Average variance extracted

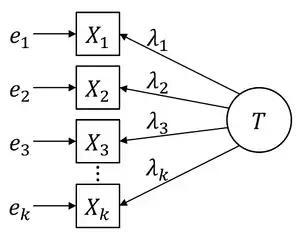
AVE is calculated based on a congeneric measurement model.

In statistics (classical test theory), average variance extracted (AVE) is a measure of the amount of variance that is captured by a construct in relation to the amount of variance due to measurement error.